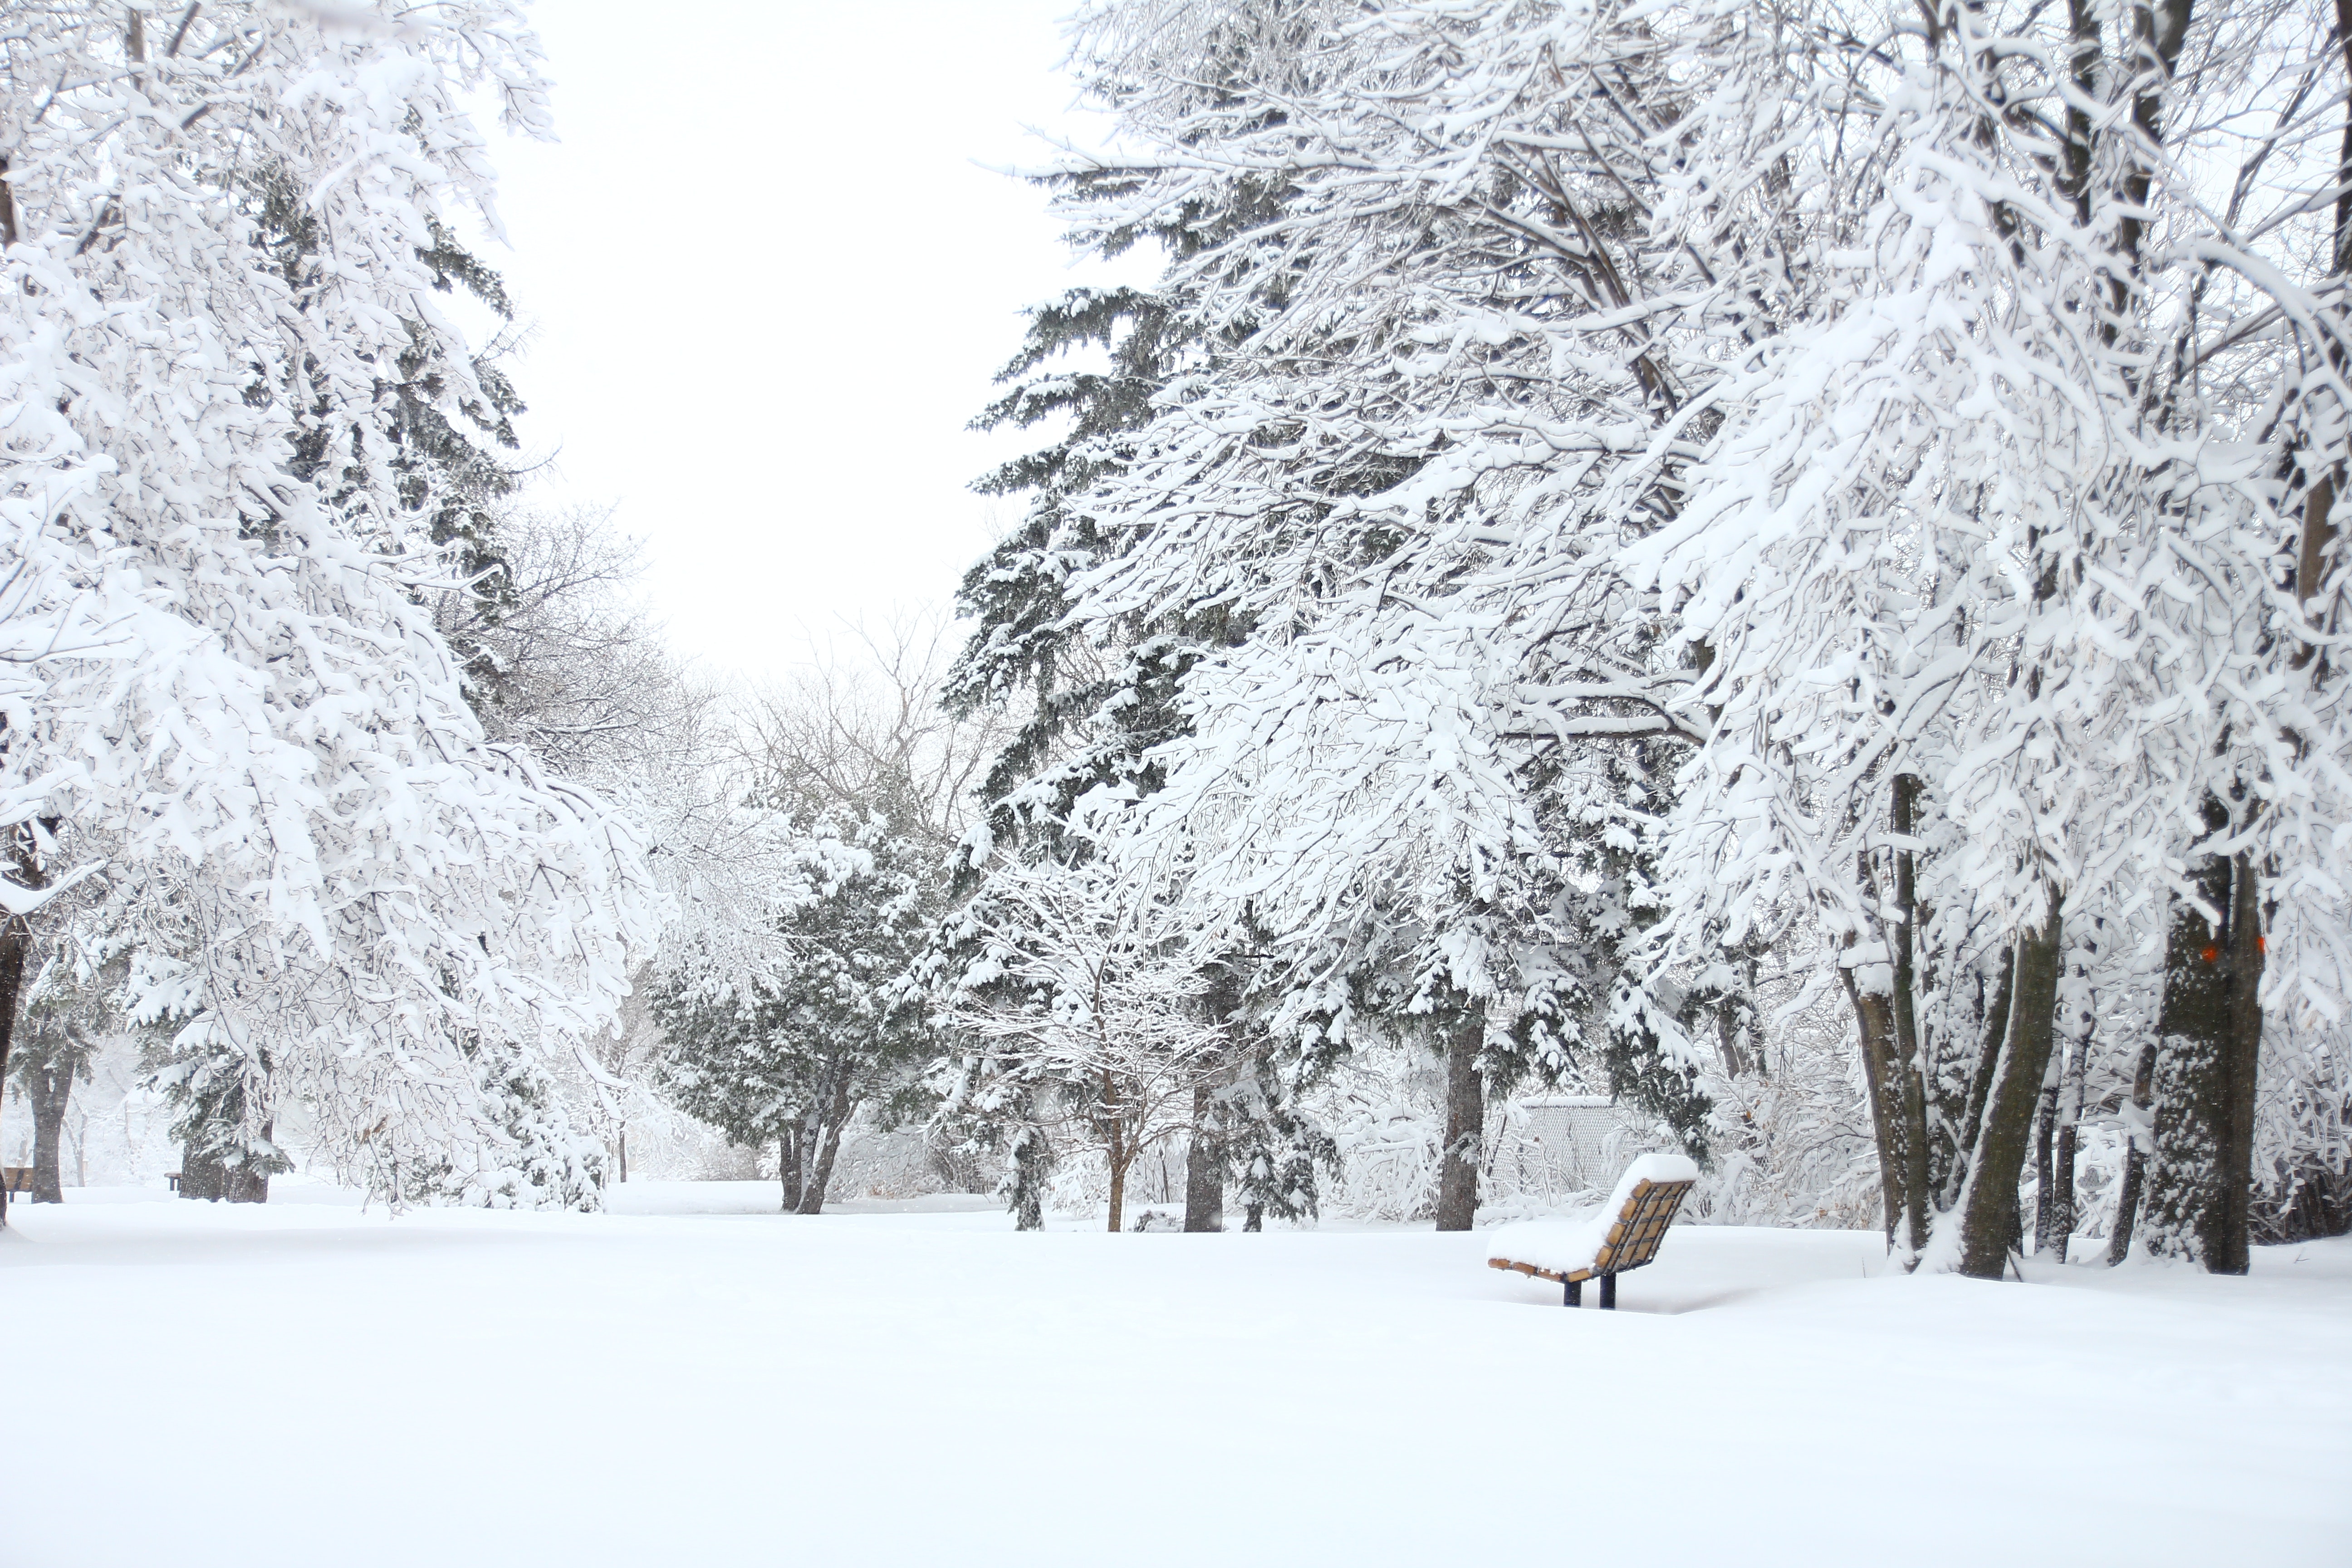
snow, winter, tree, frost, white, freezing, branch, atmospheric phenomenon, blizzard, black and white, woody plant, winter storm, plant, sky, twig, forest, ice, woodland, landscape, photography, monochrome, monochrome photography, wildlife